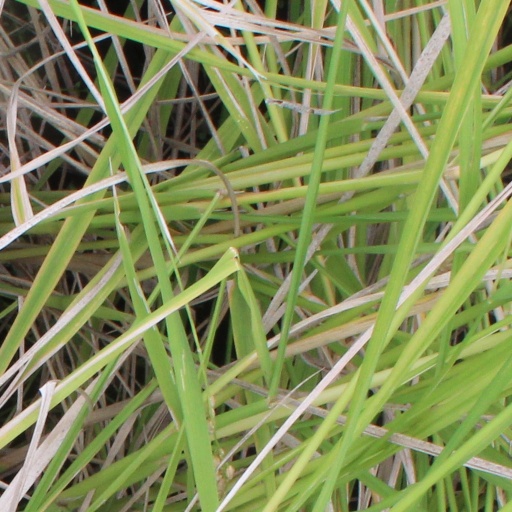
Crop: rice